Menderes Türel

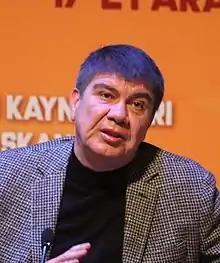
Türel in 2018

Menderes Mehmet Tevfik Türel (born 11 July 1964, in Antalya, Turkey) is a Turkish politician of the Justice and Development Party (AKP). He was the mayor of Antalya from 29 March 2004 until March 2009, and once again from 30 March 2014 to 8 April 2019.